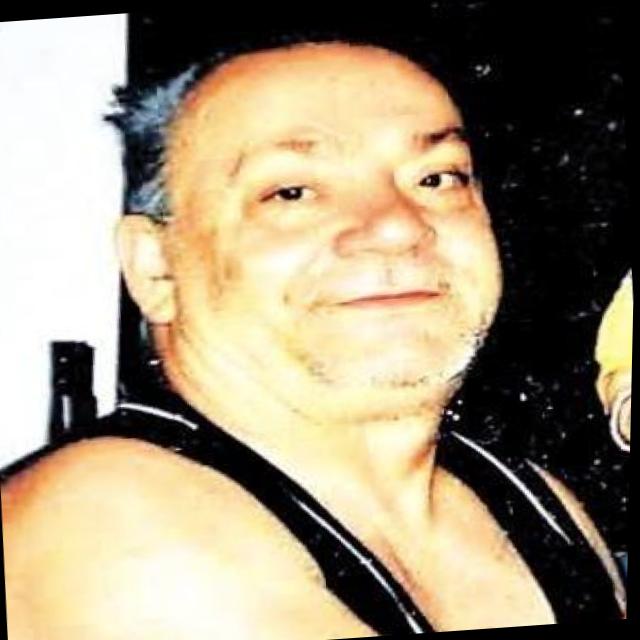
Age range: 45-64